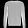
Label: Pullover